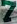
Number: 7